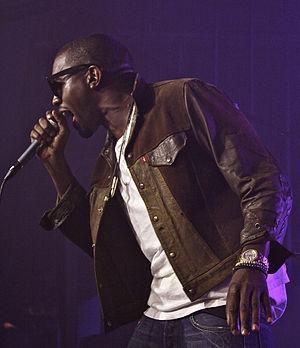
Kanye West, de son nom complet Kanye Omari West /ˈkɑːnjeɪ wɛst/, né le 8 juin 1977 à Atlanta, en Géorgie, est un rappeur, auteur-compositeur-interprète, réalisateur artistique, réalisateur et designer américain, originaire de Chicago, dans l'Illinois.